Goddess of Love (film)

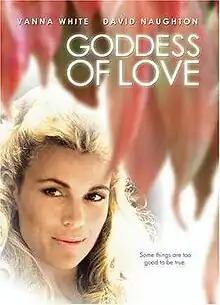

Goddess of Love is a 1988 American made-for-television fantasy film directed by Jim Drake and written by Don Segall and Phil Margo. The film premiered on November 20, 1988 on NBC. It stars Vanna White. It is a loose remake of the feature film One Touch of Venus (film) (1948).